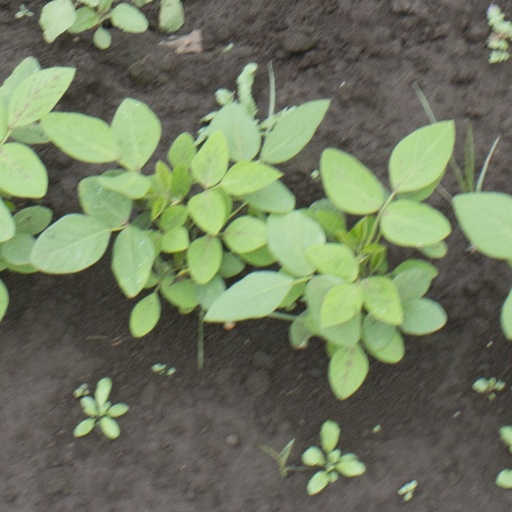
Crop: soybean